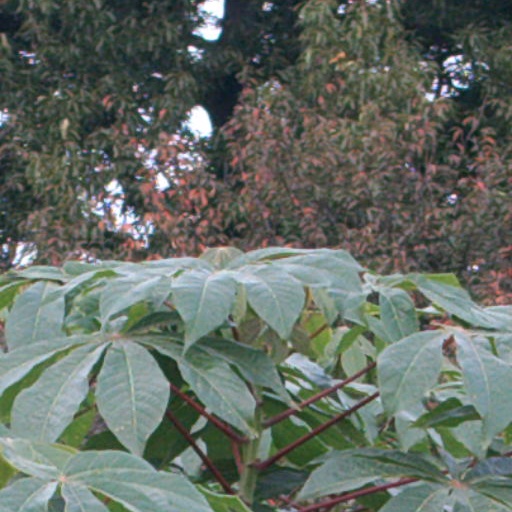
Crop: cassava